1st Air Base Group

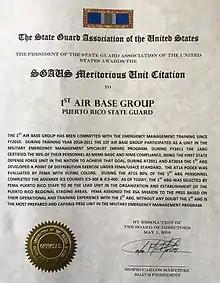
SGAUS Meritorious Unit Citation

On May 1, 2016, the 1ABG received the Meritorious Unit Citation awarded to the 1st Air Base Group-Puerto Rico Air State Guard by the State Guard Association of the United States. This national-level recognition is awarded to the 1st ABG for its achievements in the Emergency Management and Regional Points of Distribution Program in support to the PR Emergency Management Agency and FEMA mission. And for being the first State Guard Unit that qualifies more than 90% of their personnel as Basic Military Emergency Management Specialists.